Nancy Dubuc

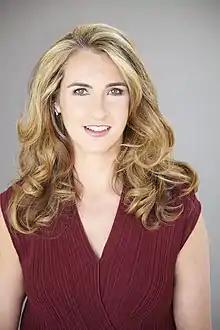
Nancy Dubuc in 2012

Nancy Jean Dubuc (born December 10, 1968) is an American businesswoman who served as chief executive officer of the American-Canadian media company Vice Media.